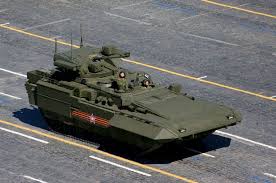
Label: T-14